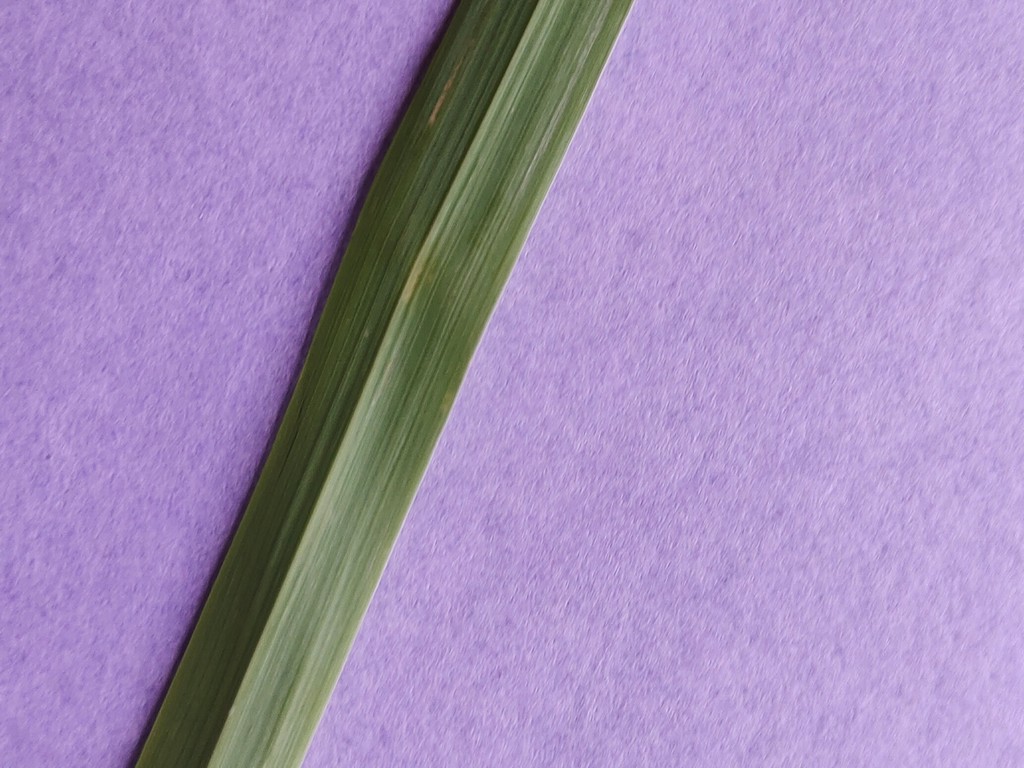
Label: Healthy